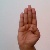
The image shows a hand gesture representing the letter 'B' in Indian Sign Language.